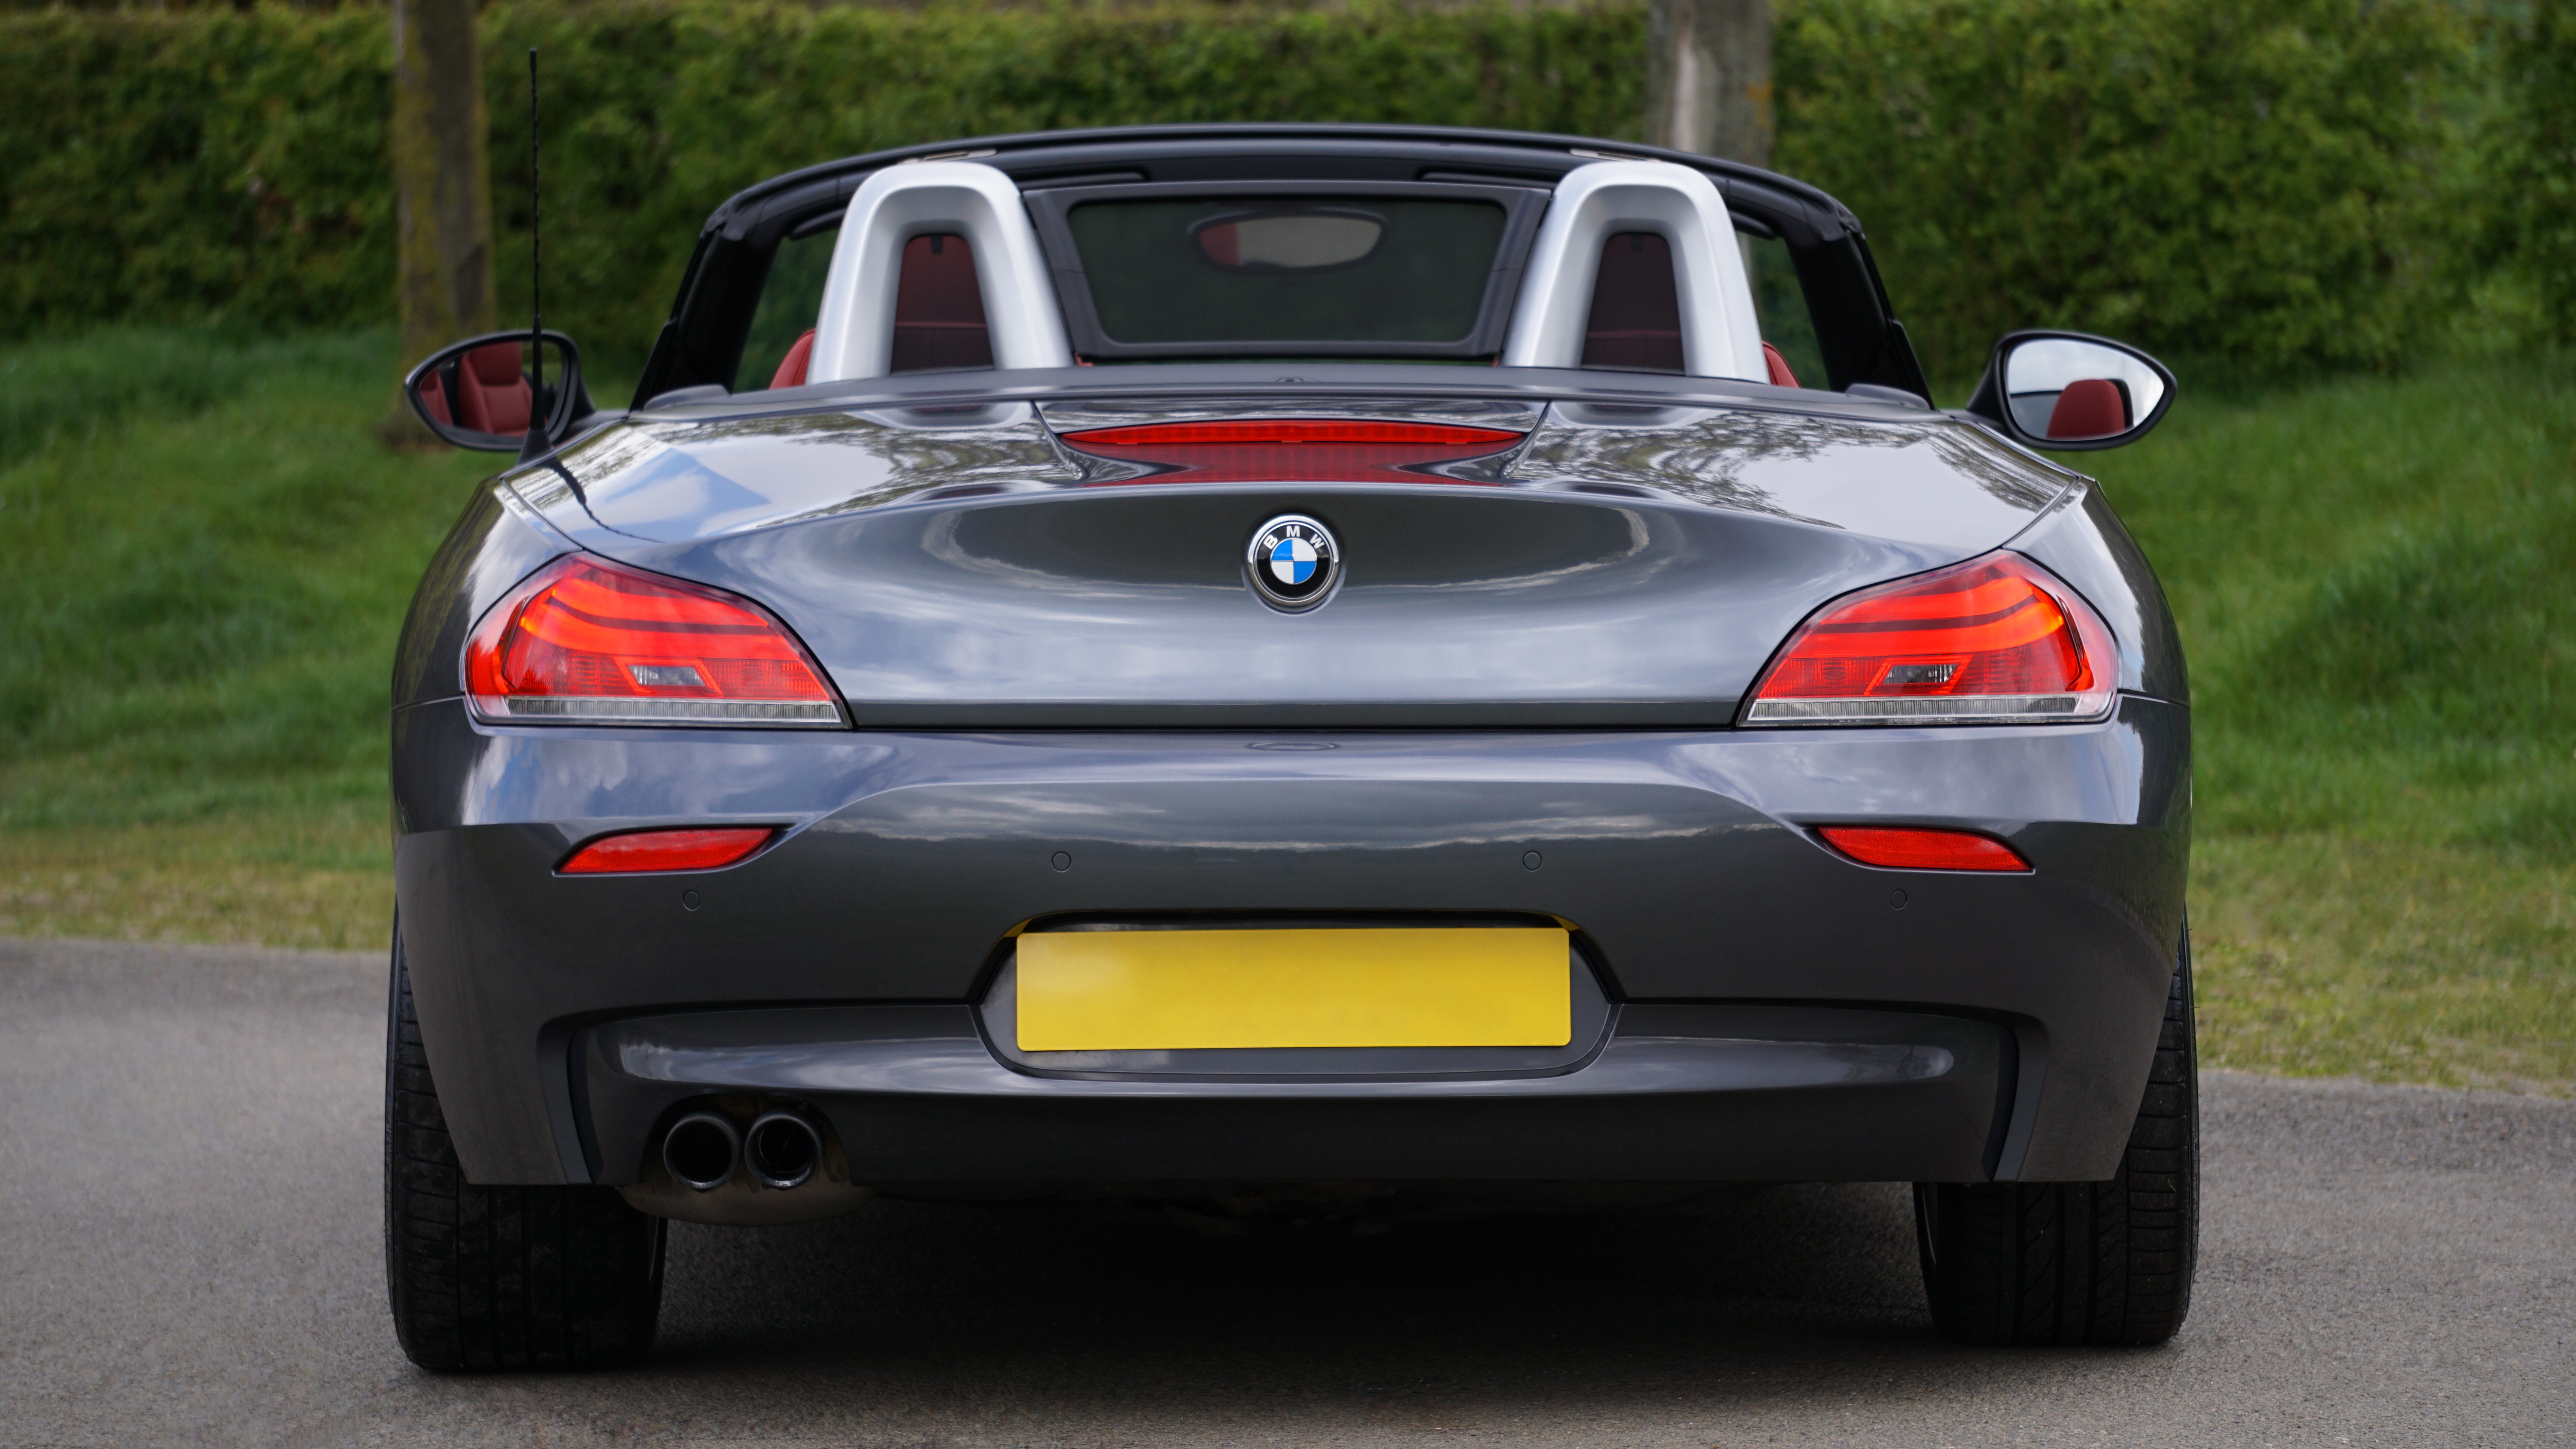
car, wheel, automobile, transportation, transport, vehicle, drive, auto, speed, modern, automotive, sports car, power, luxury, motor, style, bmw, convertible, fast, sportscar, luxury cars, land vehicle, automobile make, automotive exterior, automotive design, luxury vehicle, performance car, executive car, personal luxury car, bmw 6 series, bmw z4, bmw m roadster, bmw z8